China Agricultural University

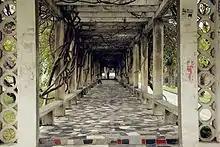
A place in CAU

As of 2025, CAU ranked #1 and #2 in the world in "Veterinary Sciences" by the U.S. News & World Report Best Global University Ranking and the Academic Ranking of World Universities respectively.